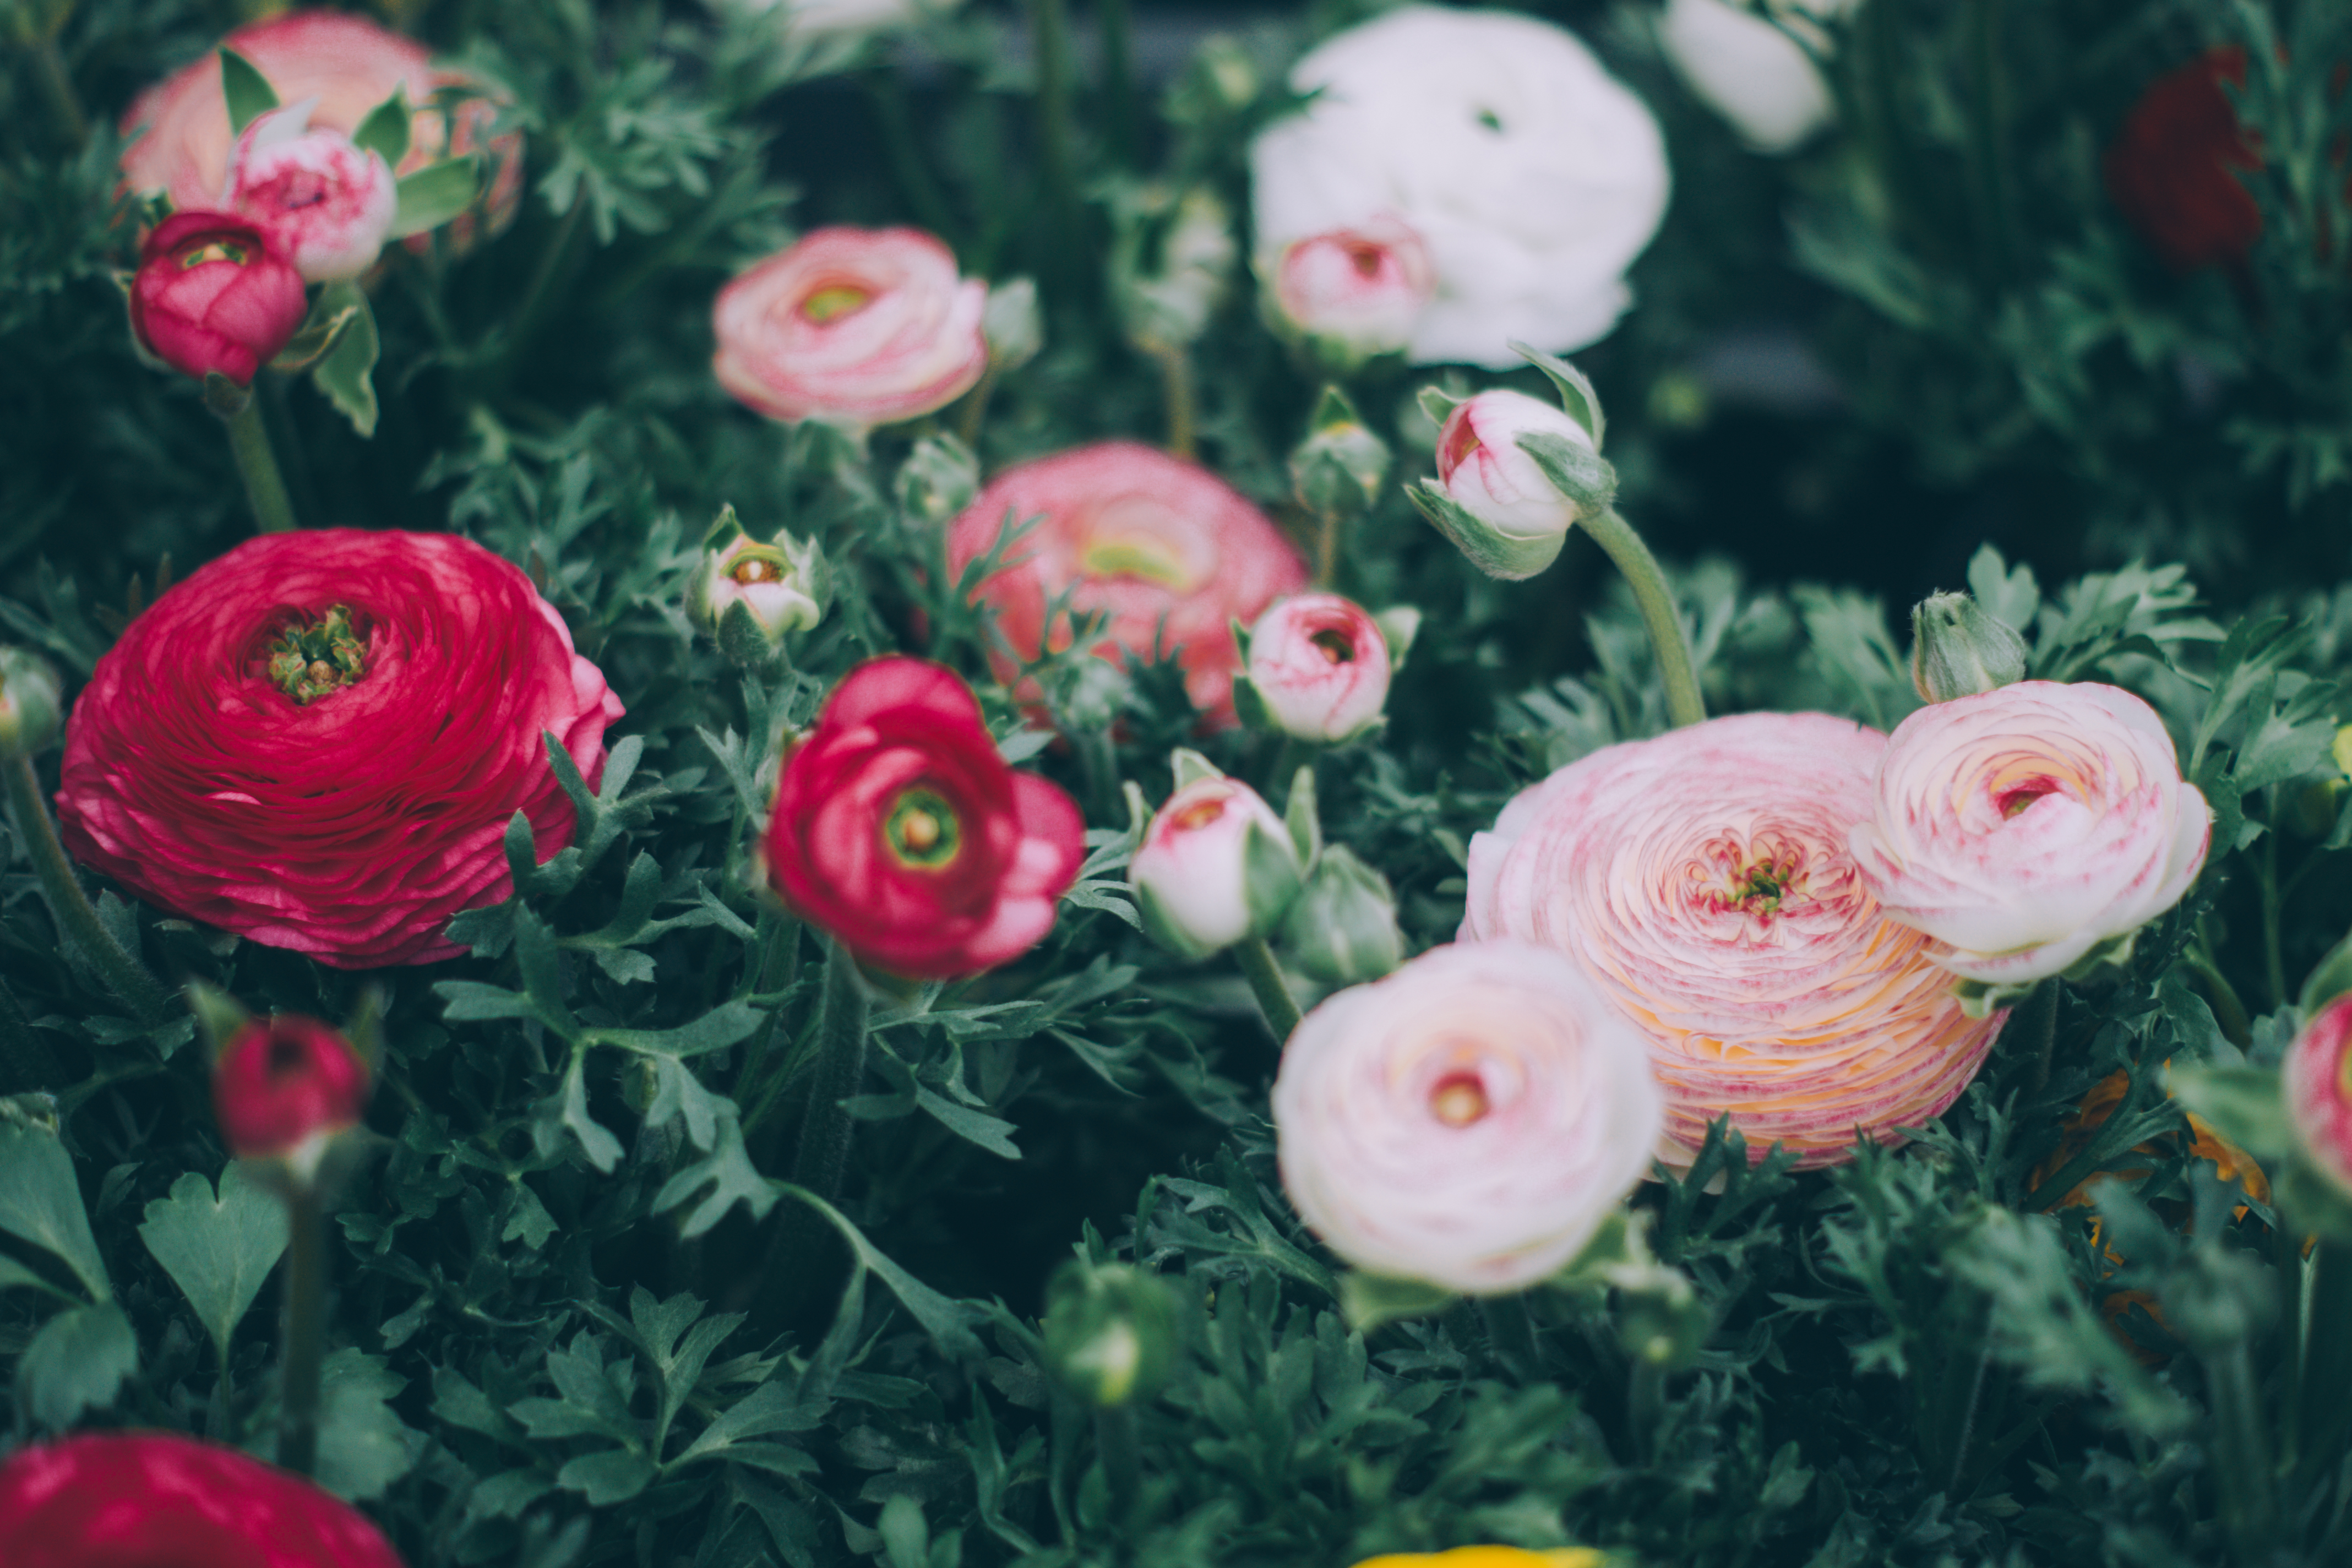
nature, blossom, plant, flower, petal, bloom, rose, red, botany, pink, flora, plants, flowers, art, floristry, macro photography, flowering plant, garden roses, rose family, flower bouquet, floral design, land plant, flower arranging